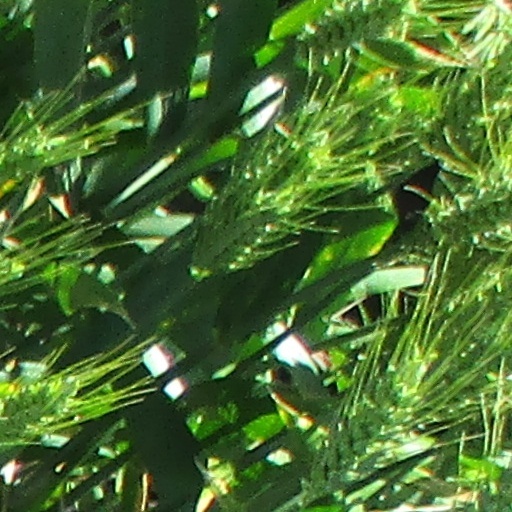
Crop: wheat